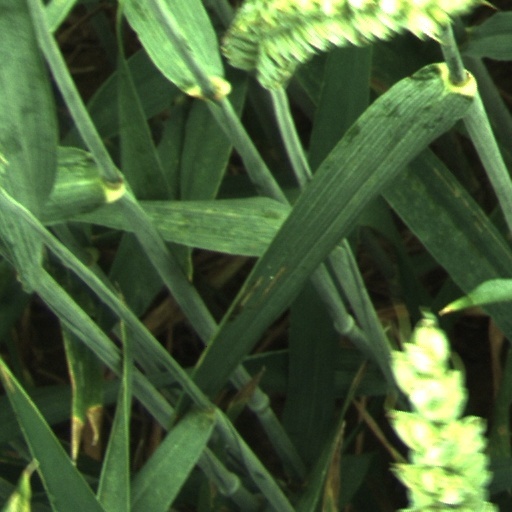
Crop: wheat